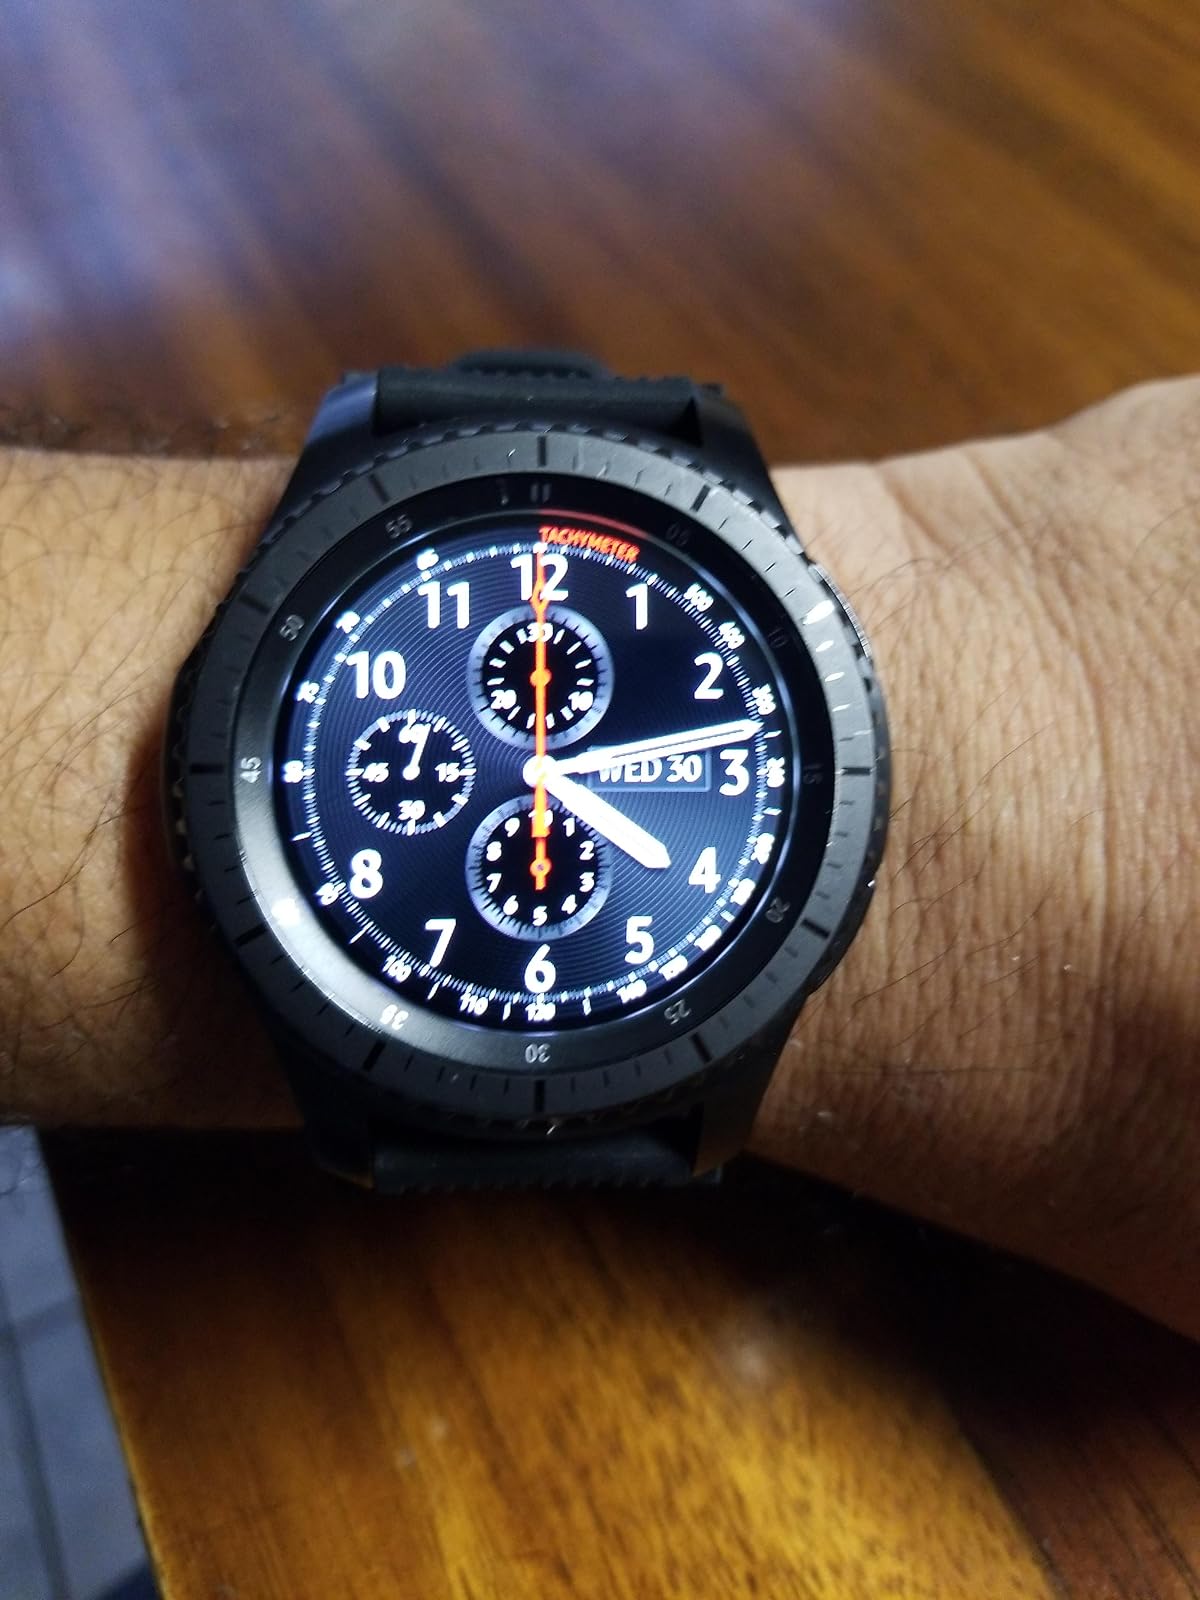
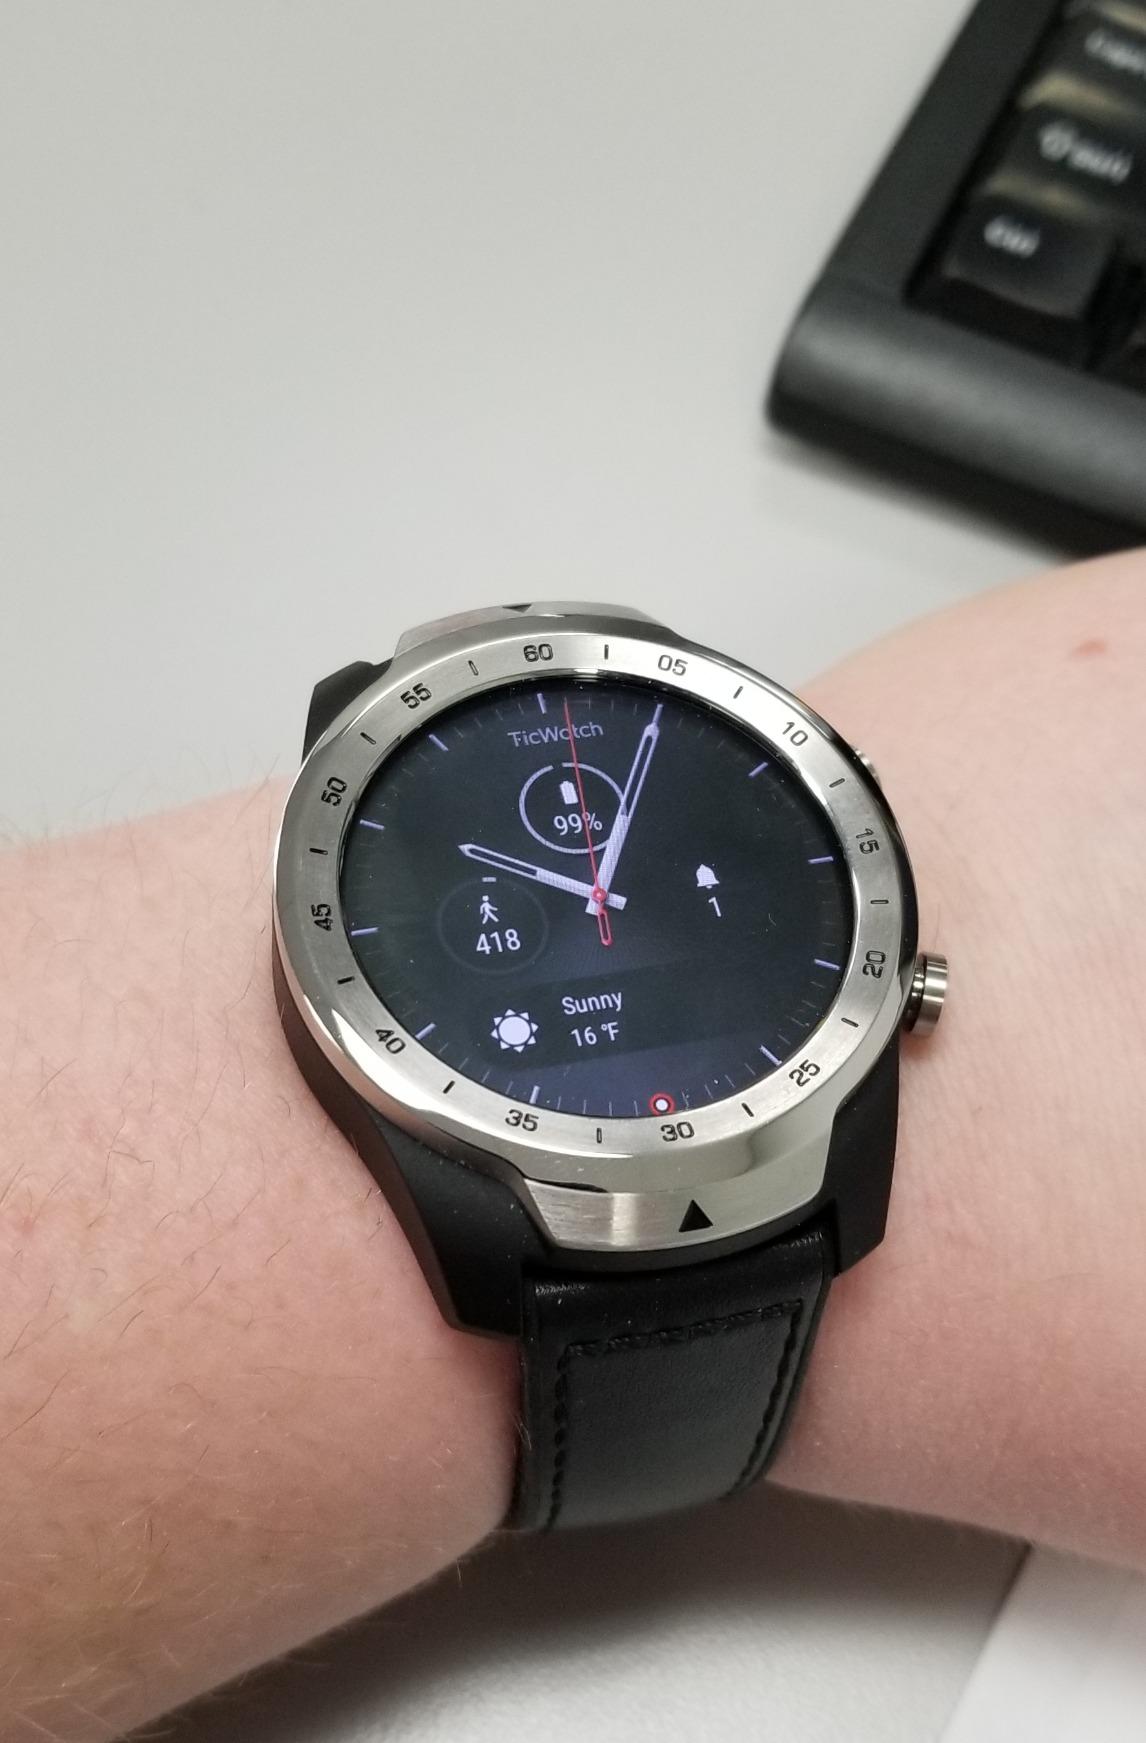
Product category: smartwatch
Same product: no